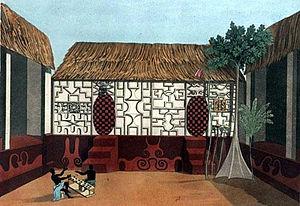
La culture du Ghana, pays d'Afrique de l'Ouest, concerne les pratiques culturelles observables de ses trente millions d'habitants et de sa diaspora.
L’Afrique de l’Ouest est une région terrestre couvrant toute la partie occidentale de l’Afrique subsaharienne. Elle comprend approximativement les pays côtiers au nord du golfe de Guinée jusqu’au fleuve Sénégal, les pays couverts par le bassin du fleuve Niger ainsi que les pays de l’arrière-pays sahélien.
Cet article recense les sites inscrits au patrimoine mondial au Ghana.